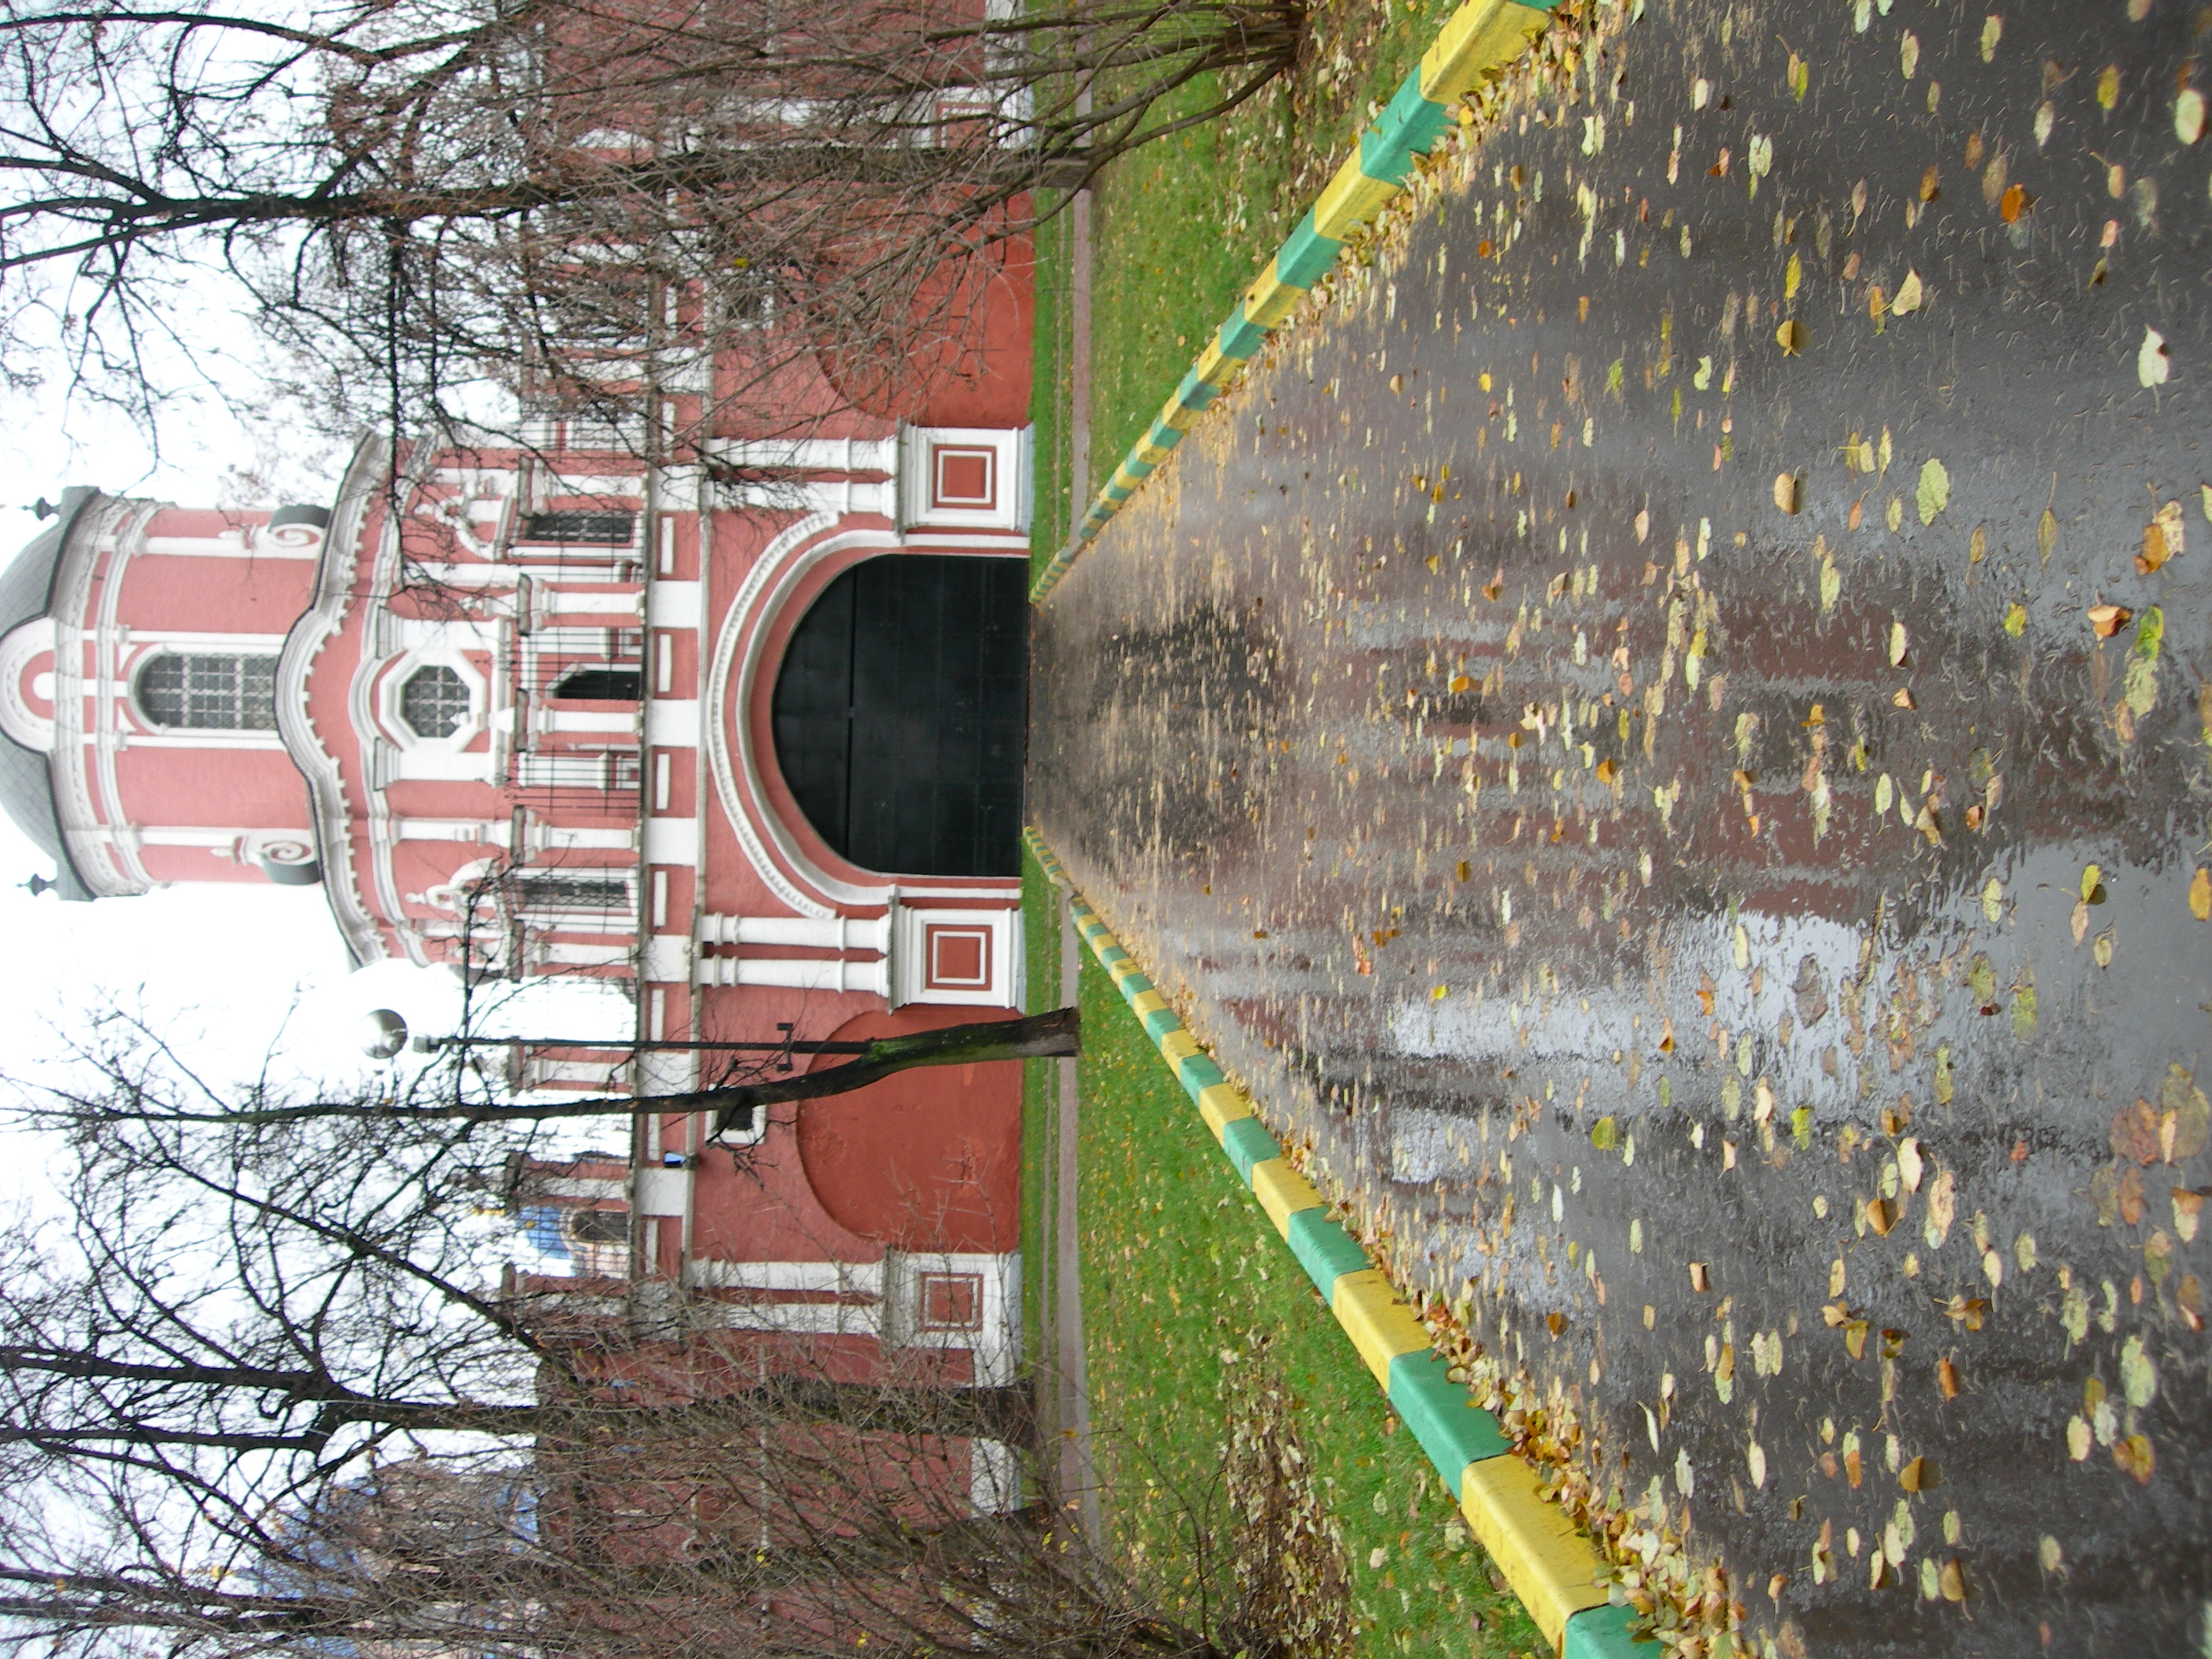
architecture, track, city, wall, train, tunnel, cityscape, transport, autumn, nikon, waterway, infrastructure, monastery, moscow, russia, cityscapes, rolling stock